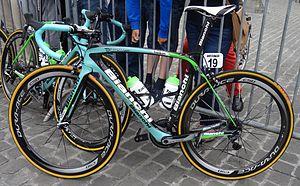
Reportage photographique réalisé le dimanche 15 juin à l'occasion du départ et de l'arrivée du Tour du Limbourg 2014 à Tongres, Belgique.
La saison 2014 de l'équipe cycliste Belkin est la dix-neuvième de cette équipe.